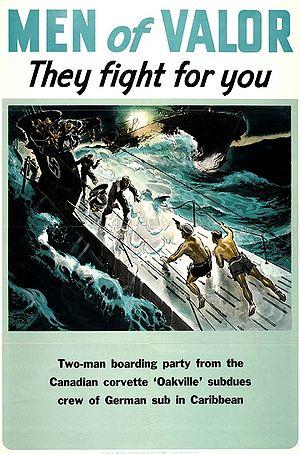
""Ce qu'il faut pour vaincre"" (Canada)
La bataille des Caraïbes est une campagne navale menée pendant la Seconde Guerre mondiale dans le cadre de la bataille de l'Atlantique de 1941 à 1945. Les sous-marins allemands et italiens avaient pour objectif d'annihiler l'approvisionnement en pétrole et autres matériaux des Alliés. Notamment, l'économie britannique et l'effort de guerre de Londres ne pouvaient compter que sur des approvisionnements par voie maritime, et l'Axe cherchait donc à établir un blocus du Royaume-Uni pour étrangler et vaincre son dernier adversaire en Europe de l'Ouest. Les submersibles menèrent une guerre sous-marine à outrance en coulant de nombreux navires de commerce dans la mer des Caraïbes et dans le golfe du Mexique, attaquant également des cibles côtières aux Antilles. L’amélioration de la guerre anti-sous-marine alliée et l'engagement américain dans le conflit ont finalement conduit les sous-marins de l’Axe hors de la région des Caraïbes.